Glenden, Queensland

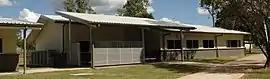
Glenden State School

Glenden is a mining town and rural locality in the Isaac Region, Queensland, Australia.